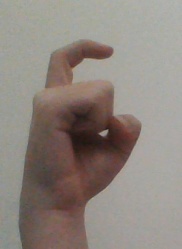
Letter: ra